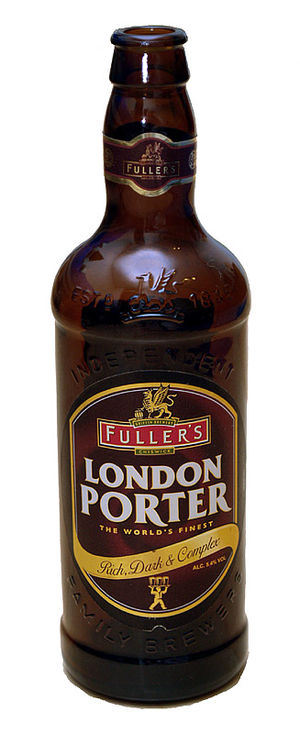
Porter
Fullers London Porter
Porter er en meget mørk, overgæret øltype med oprindelse i England. Historien og udviklingen af porter og stout er nært beslægtet og sammenflettet.